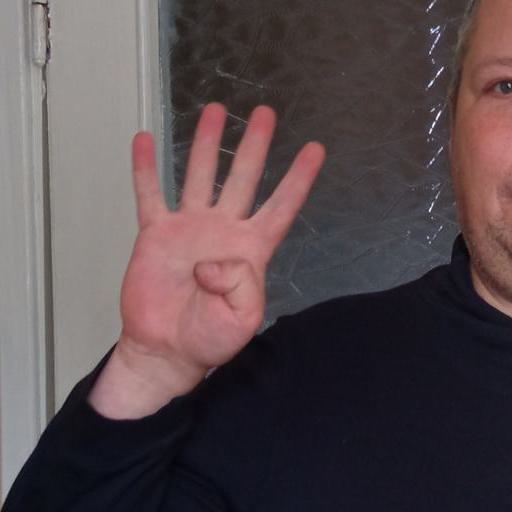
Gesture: four